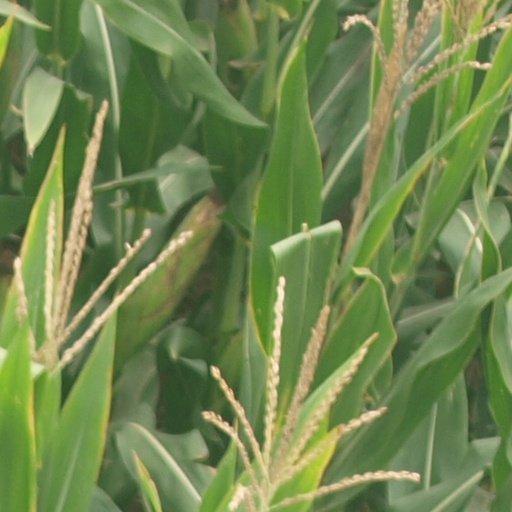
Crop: maize; corn